Hatil

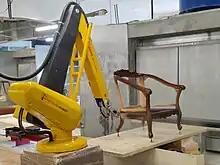
A robotic arm applying lacquer finish to a chair at Hatil factory

Hatil makes both home and office furniture from wood, melamine-laminated particle board, medium-density fibreboard, cane and metal. Its two factories are located in Zirani Bazar and Savar, one of which produces particle board and engineered wood, while the other makes furniture products. It has a productive capacity of 48,000 items of furniture per month.